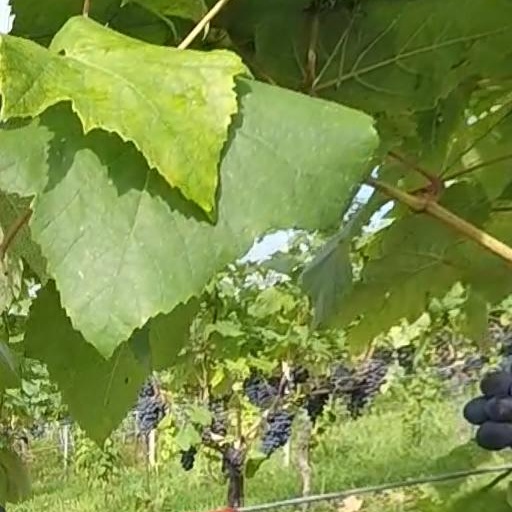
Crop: grape